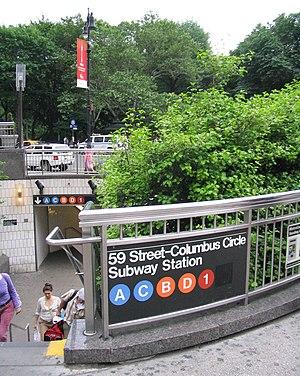
Le Independent Subway System, anciennement connu sous les noms de Independent City-Owned Subway System et Independent City-Owned Rapid Transit Railroad était un réseau de métro de la ville de New York, construit et exploité par la ville entre 1932 et 1940. Sa première ligne, l'IND Eighth Avenue Line fut ouverte à Manhattan en septembre 1932. Le développement du réseau de l'IND entre 1932 et 1940 constitua la dernière expansion majeure et significative du réseau. L'IND constitue avec l'Interborough Rapid Transit Company et la Brooklyn-Manhattan Transit Corporation l'un des trois réseaux historiques et autrefois concurrents à l'origine de l'actuel métro de New York.